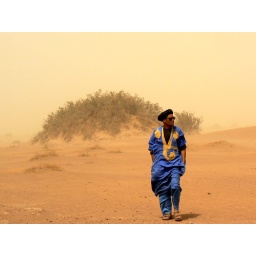
blue guide in sand storm